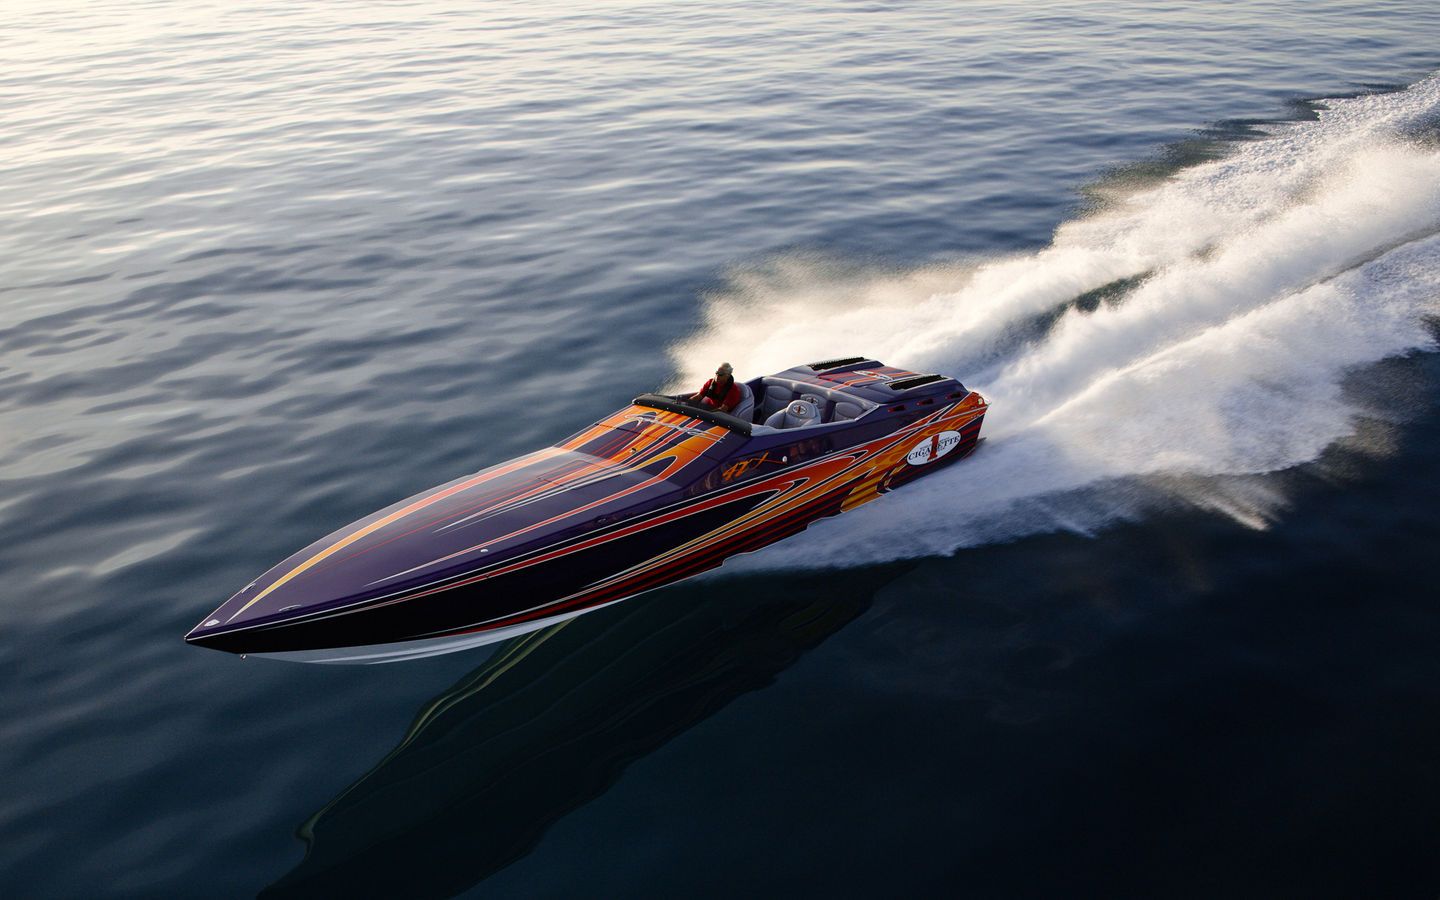
Vehicle type: Ships